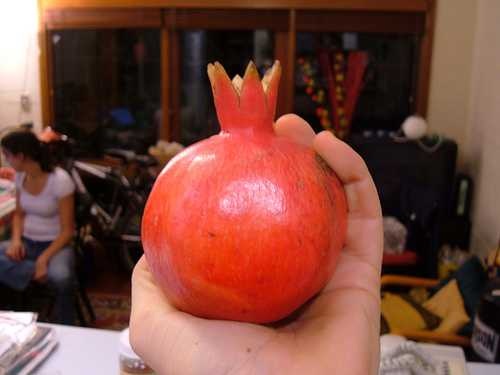
Label: Pomegranate